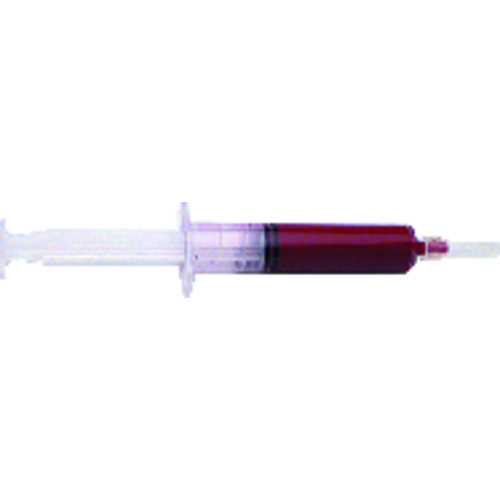
5 g - Blue Diamond Polishing & Lapping Compound (Grade 15)
Item #: MJ5615M5 Brand: Universal Super Abrasives Model #: 15M5 Product Specifications For Use With Preparatory finishing for Carbide, hardened steel, sapphire, beryillium, copper etc. Micron Size ‎10 - 20 Type Diamond Polishing & Lapping Compound Concentration Medium Color Blue Gram 5 Gram Grade 15
Brand: ET02 New 2021
Category: Hardware > Tool Accessories > Sanding Accessories